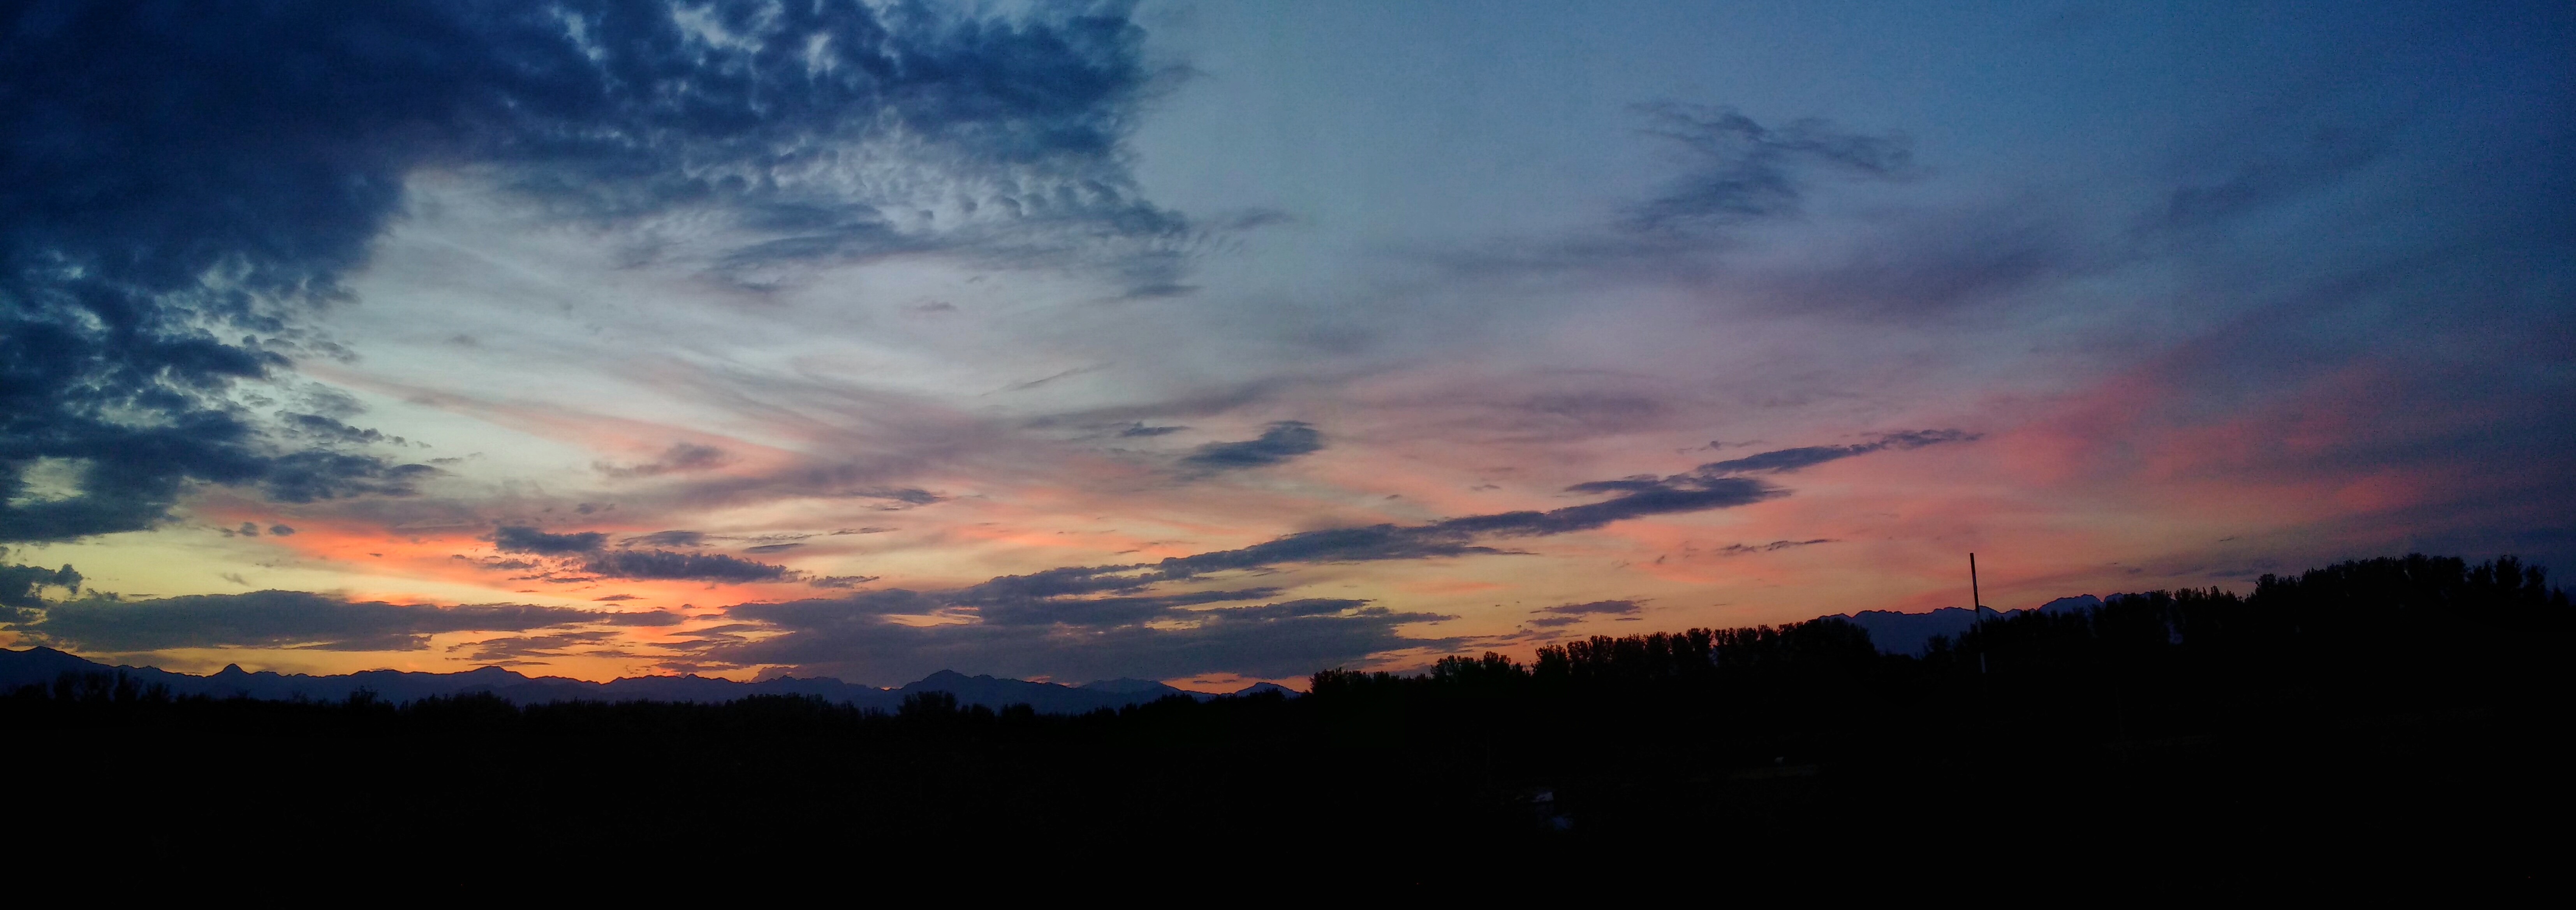
cloud, sky, sunrise, sunset, dawn, atmosphere, dusk, evening, cumulus, afterglow, red sky at morning